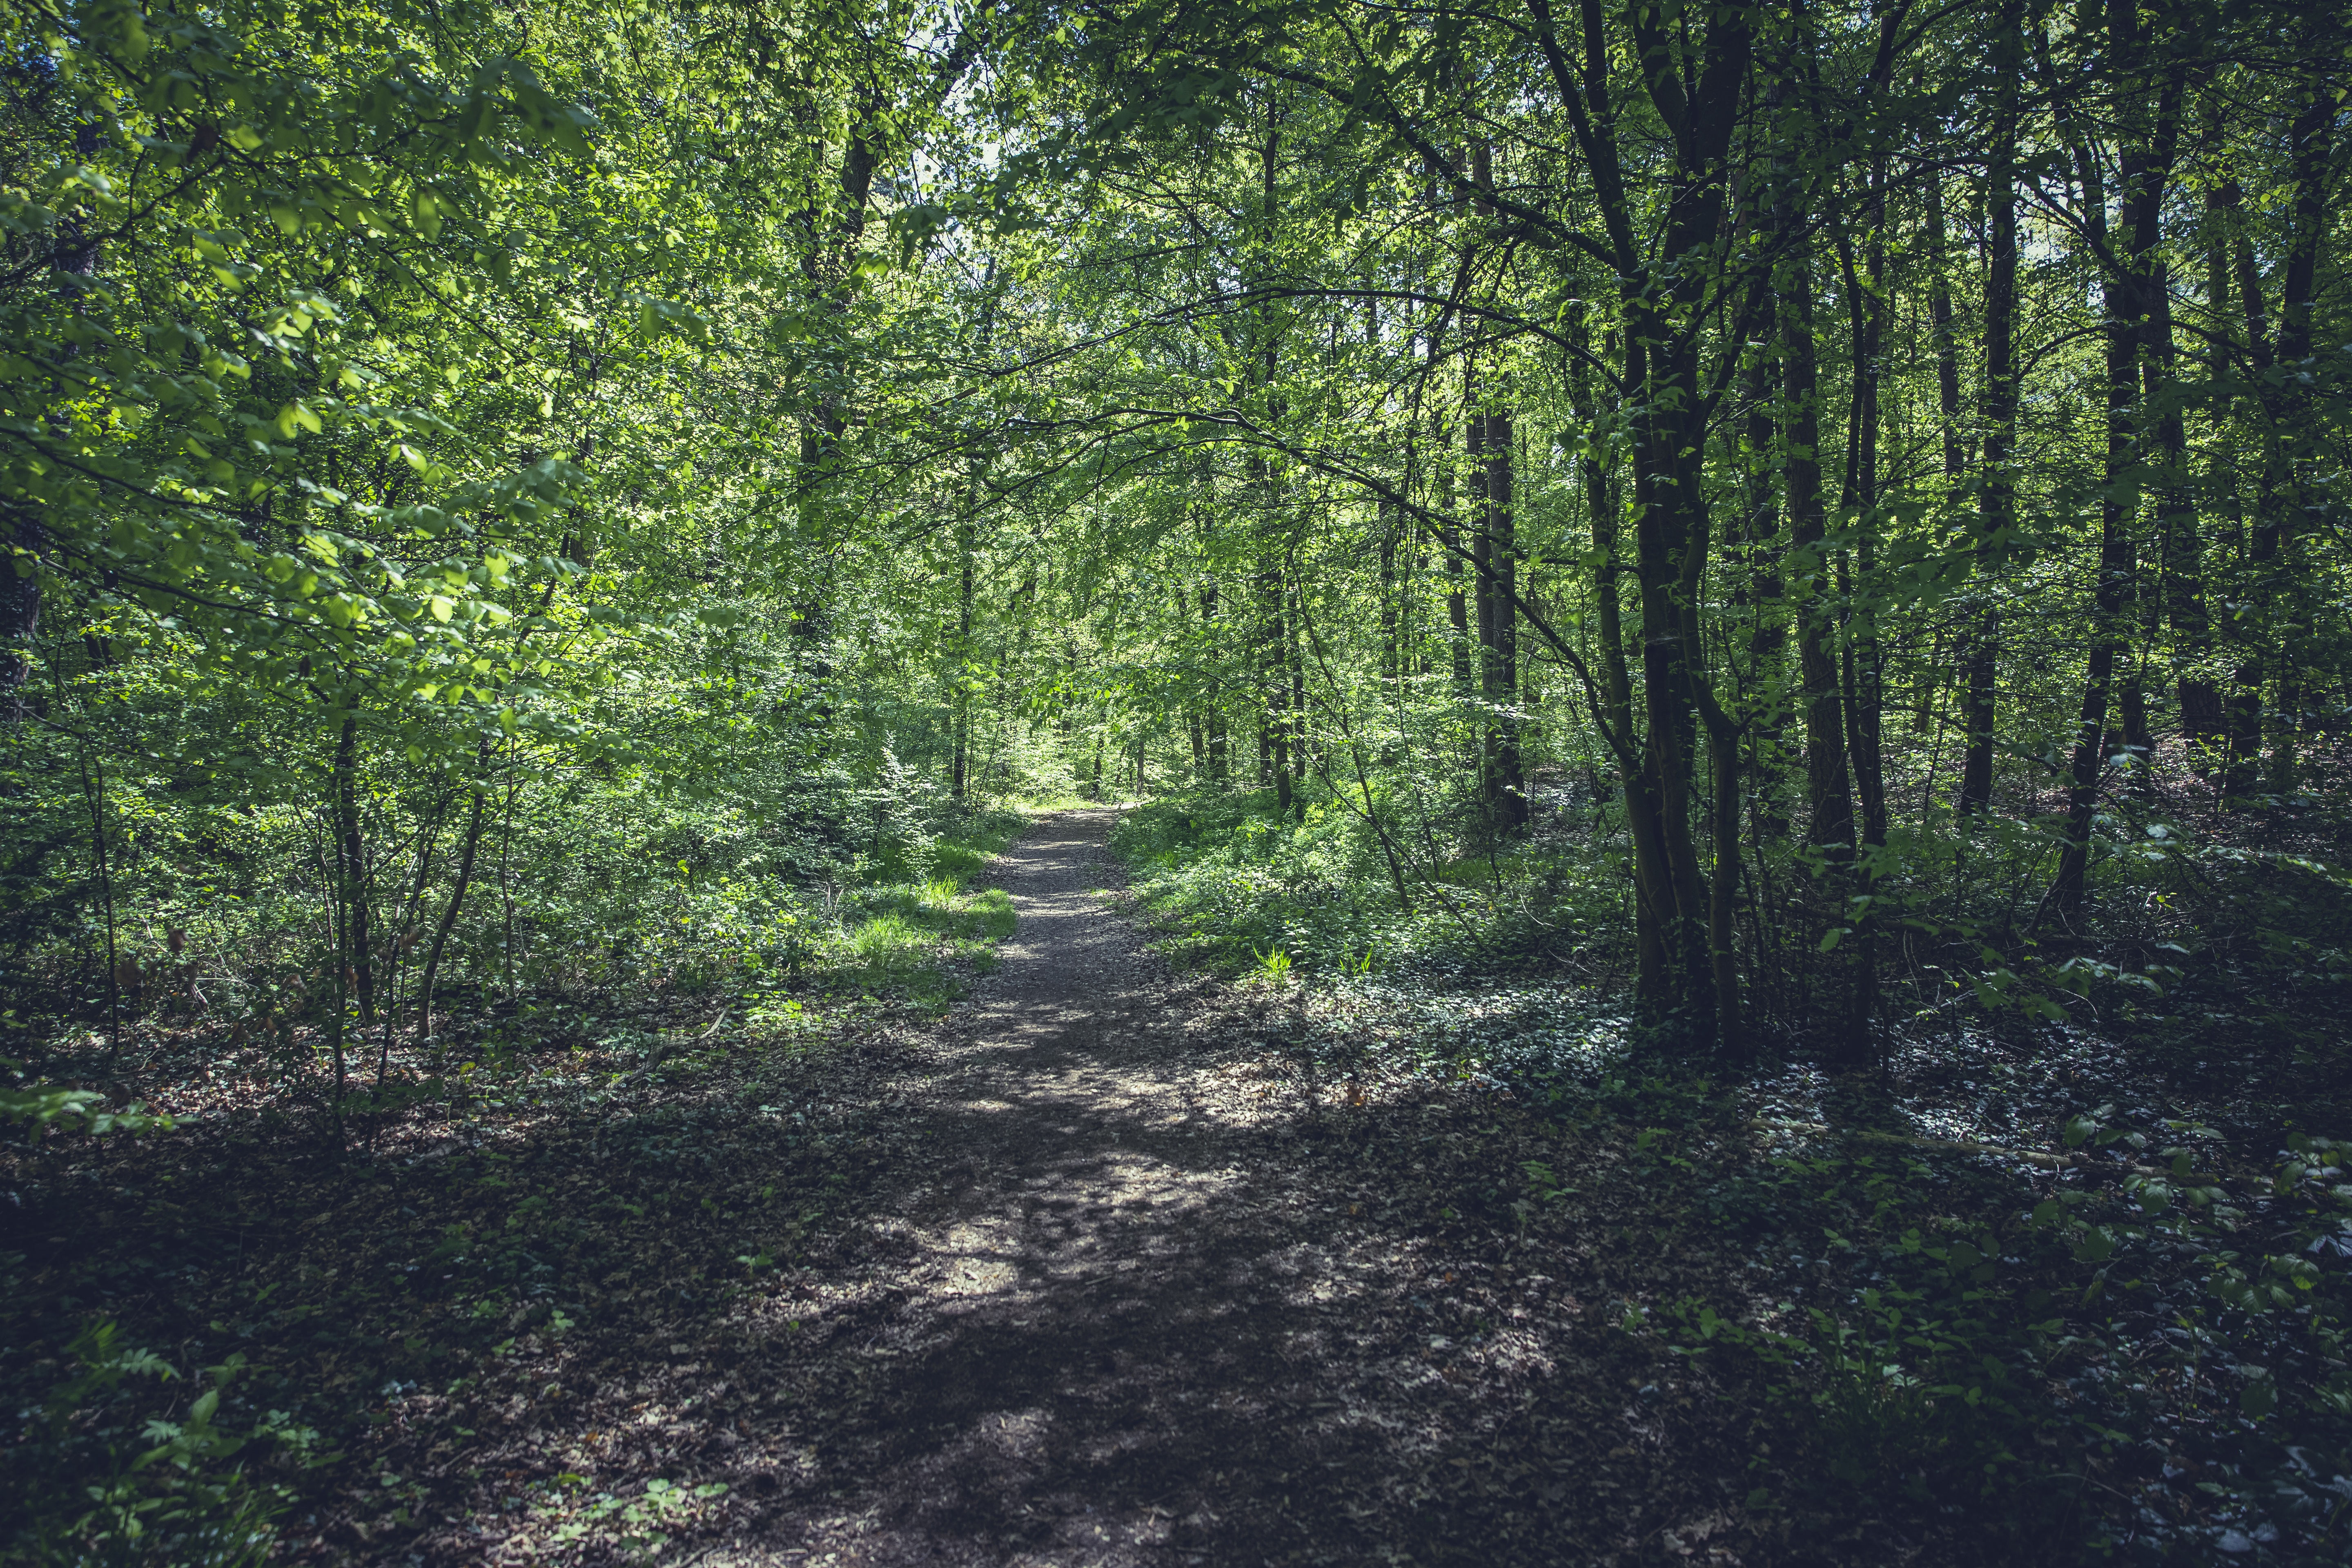
landscape, tree, nature, forest, path, trail, sunlight, jungle, hike, sunny, rainforest, deciduous, just, grove, woodland, habitat, parks, away, ecosystem, forest path, biome, enjoyable hike, alter weg, old growth forest, natural environment, temperate broadleaf and mixed forest, temperate coniferous forest